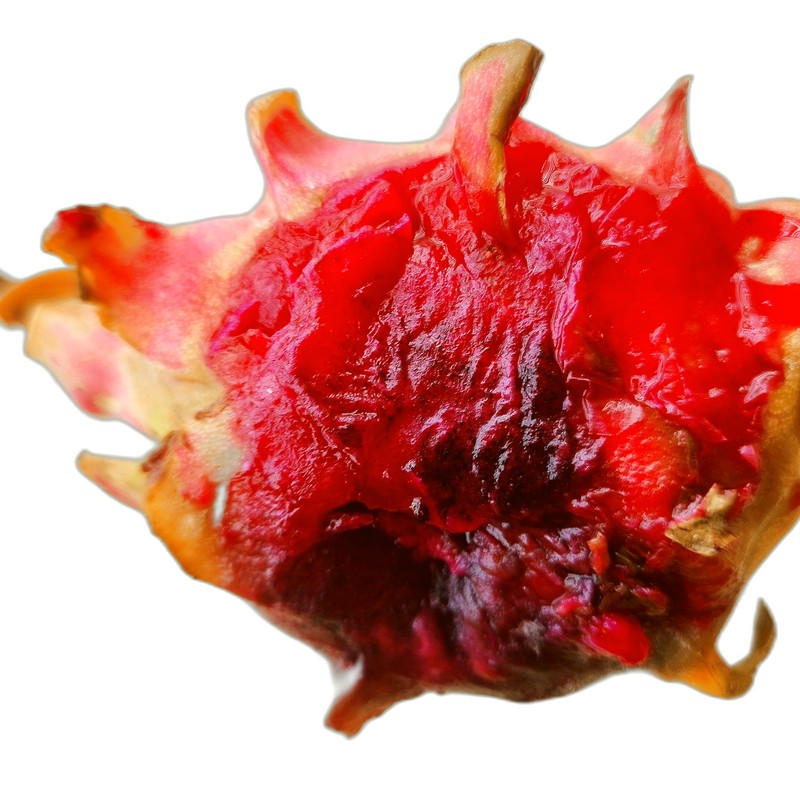
Label: Defect Dragon Fruit